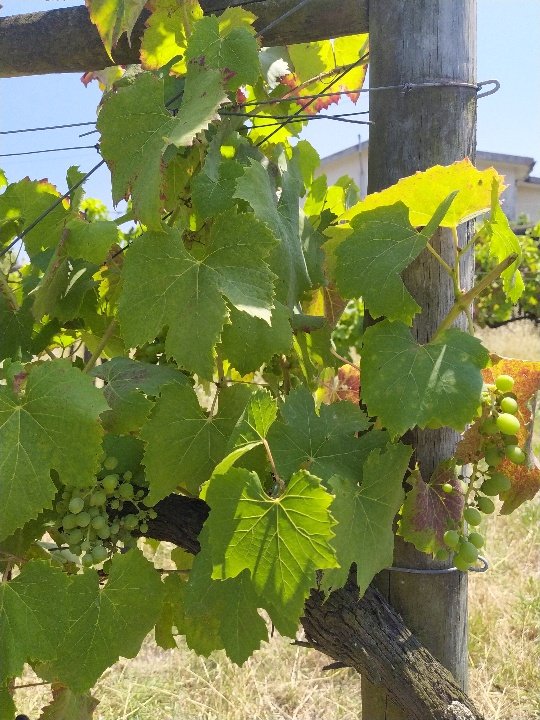
Berries visible: 115
Grape clusters: 2